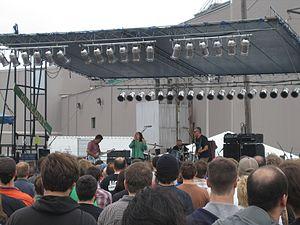
Uzeda en concert à Chicago.